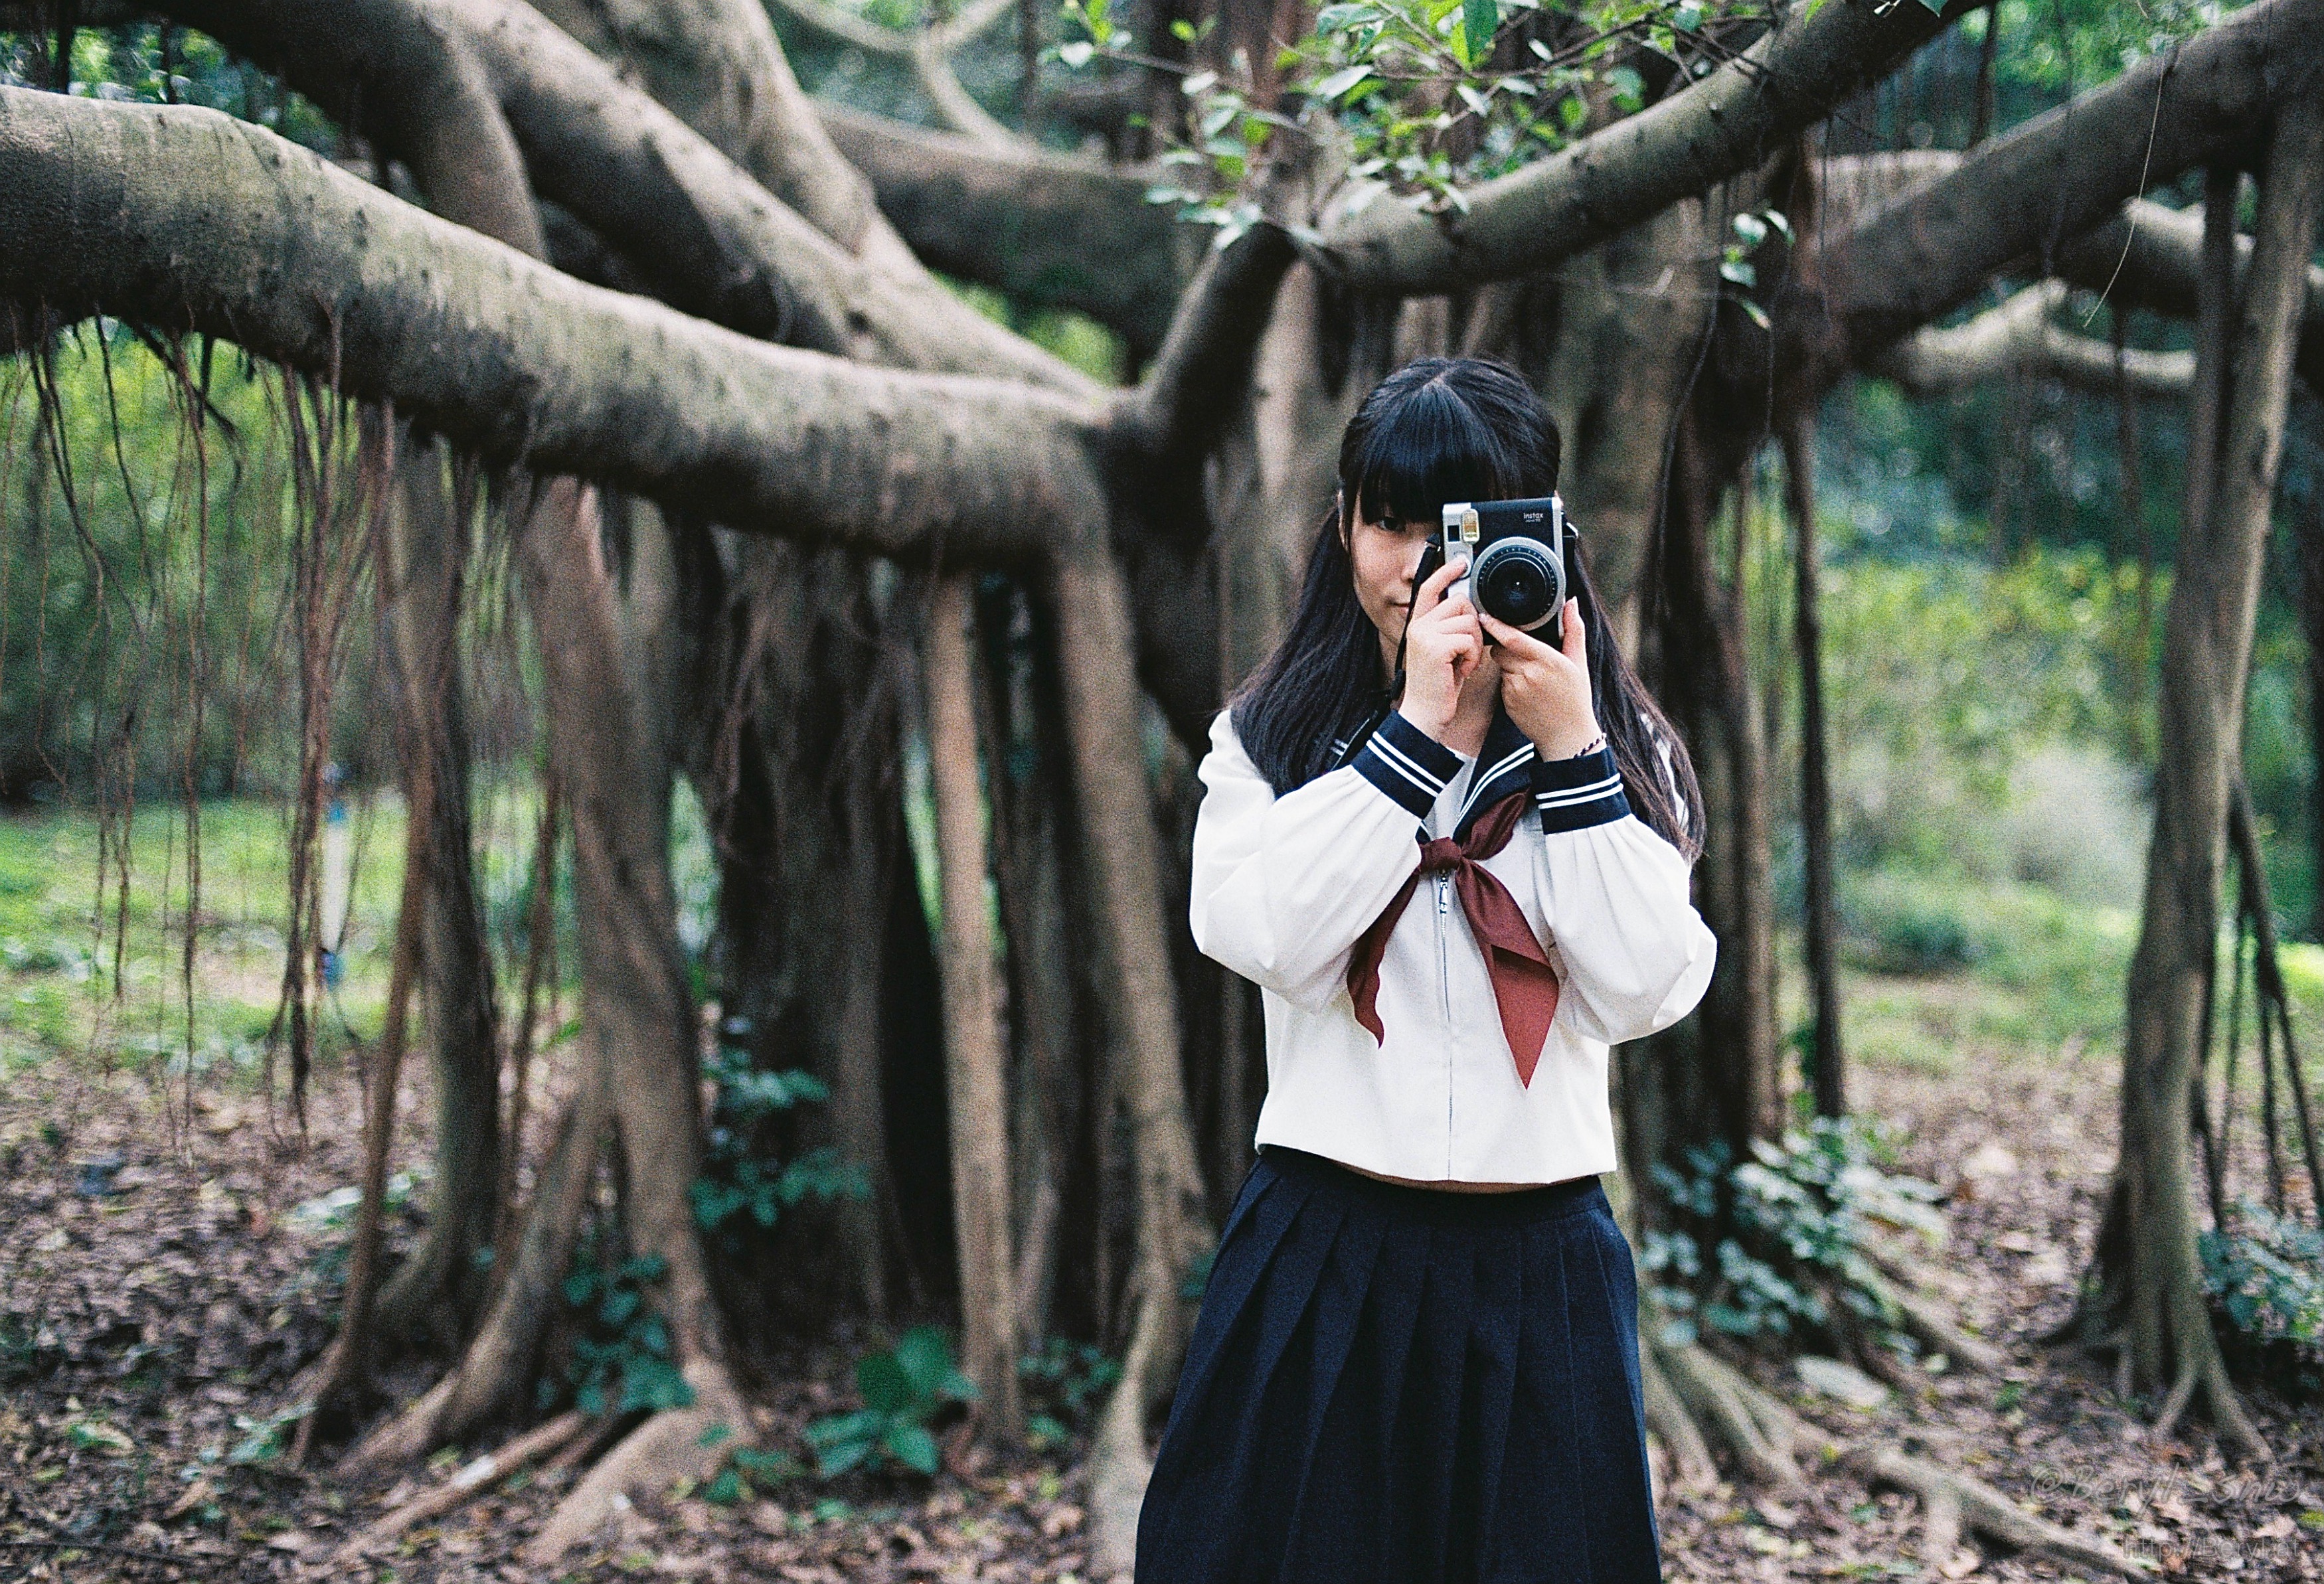
tree, forest, bokeh, blur, people, girl, camera, grain, flower, cute, film, analog, zoo, jungle, park, nikon, garden, tribe, face, 50mm, back, uniform, school, woodland, longhair, schoolgirl, nikonf3, schooluniform, agfavistaplus200, instax, ais50mmf14, fujifilminstax